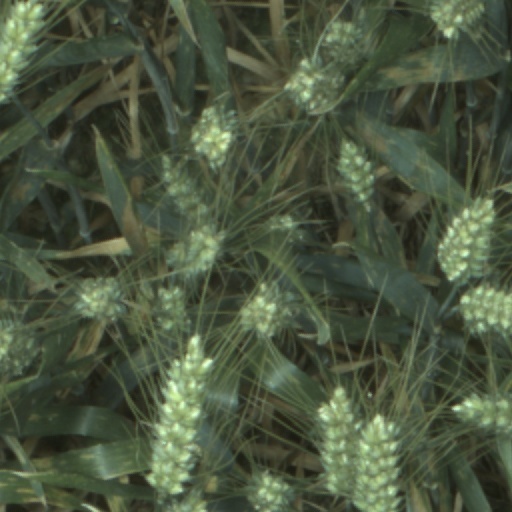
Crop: wheat